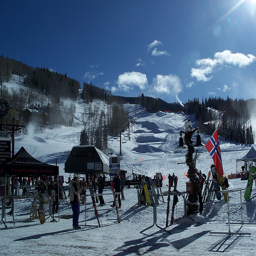
A group of people riding skis on top of a snow covered slope.
These people have gathered on a snowy mountain
Stands where people leave their skis at a ski resort.
Group of skiers at bottom of ski slope with British flag.
A bright sun shines in a partly cloudy sky above a snowy terrain.